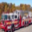
Label: truck